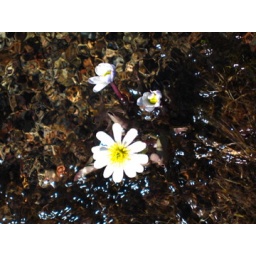
When we refilled our water bottles, we saw these nice flowers growing in the middle of the stream.